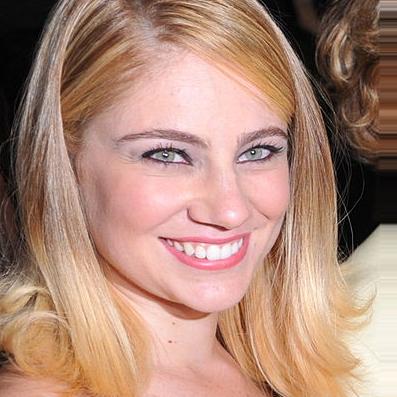
Age: 30